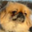
Label: dog